Holdout (real estate)

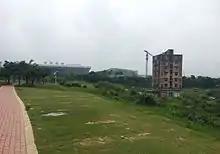
A holdout near Shenzhen North Railway Station in 2016

A number of high-profile nail houses have received widespread attention in the Chinese press. In one case in 2007, one family among 280 others at the location of a six-story shopping mall under construction at the location of a former "snack street" in Chongqing refused for two years to vacate a home their family had inhabited for three generations. Developers cut their power and water, and excavated a pit around their home. The owners broke into the construction site, reoccupied it, and flew a Chinese flag on top. Yang Wu, a local martial arts champion, used nunchakus to make a staircase to their house, and threatened to beat any authorities who attempted to evict him. His wife, a restaurateur named Wu Ping who had planned to open a restaurant in the home's ground floor, granted interviews and frequent press releases to generate publicity. The owners turned down an offer of 3.5 million yuan (US$453,000), but eventually settled with the developers in 2007.